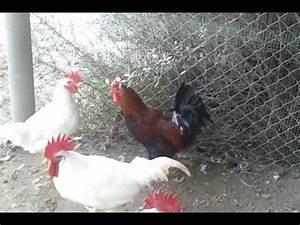
chicken